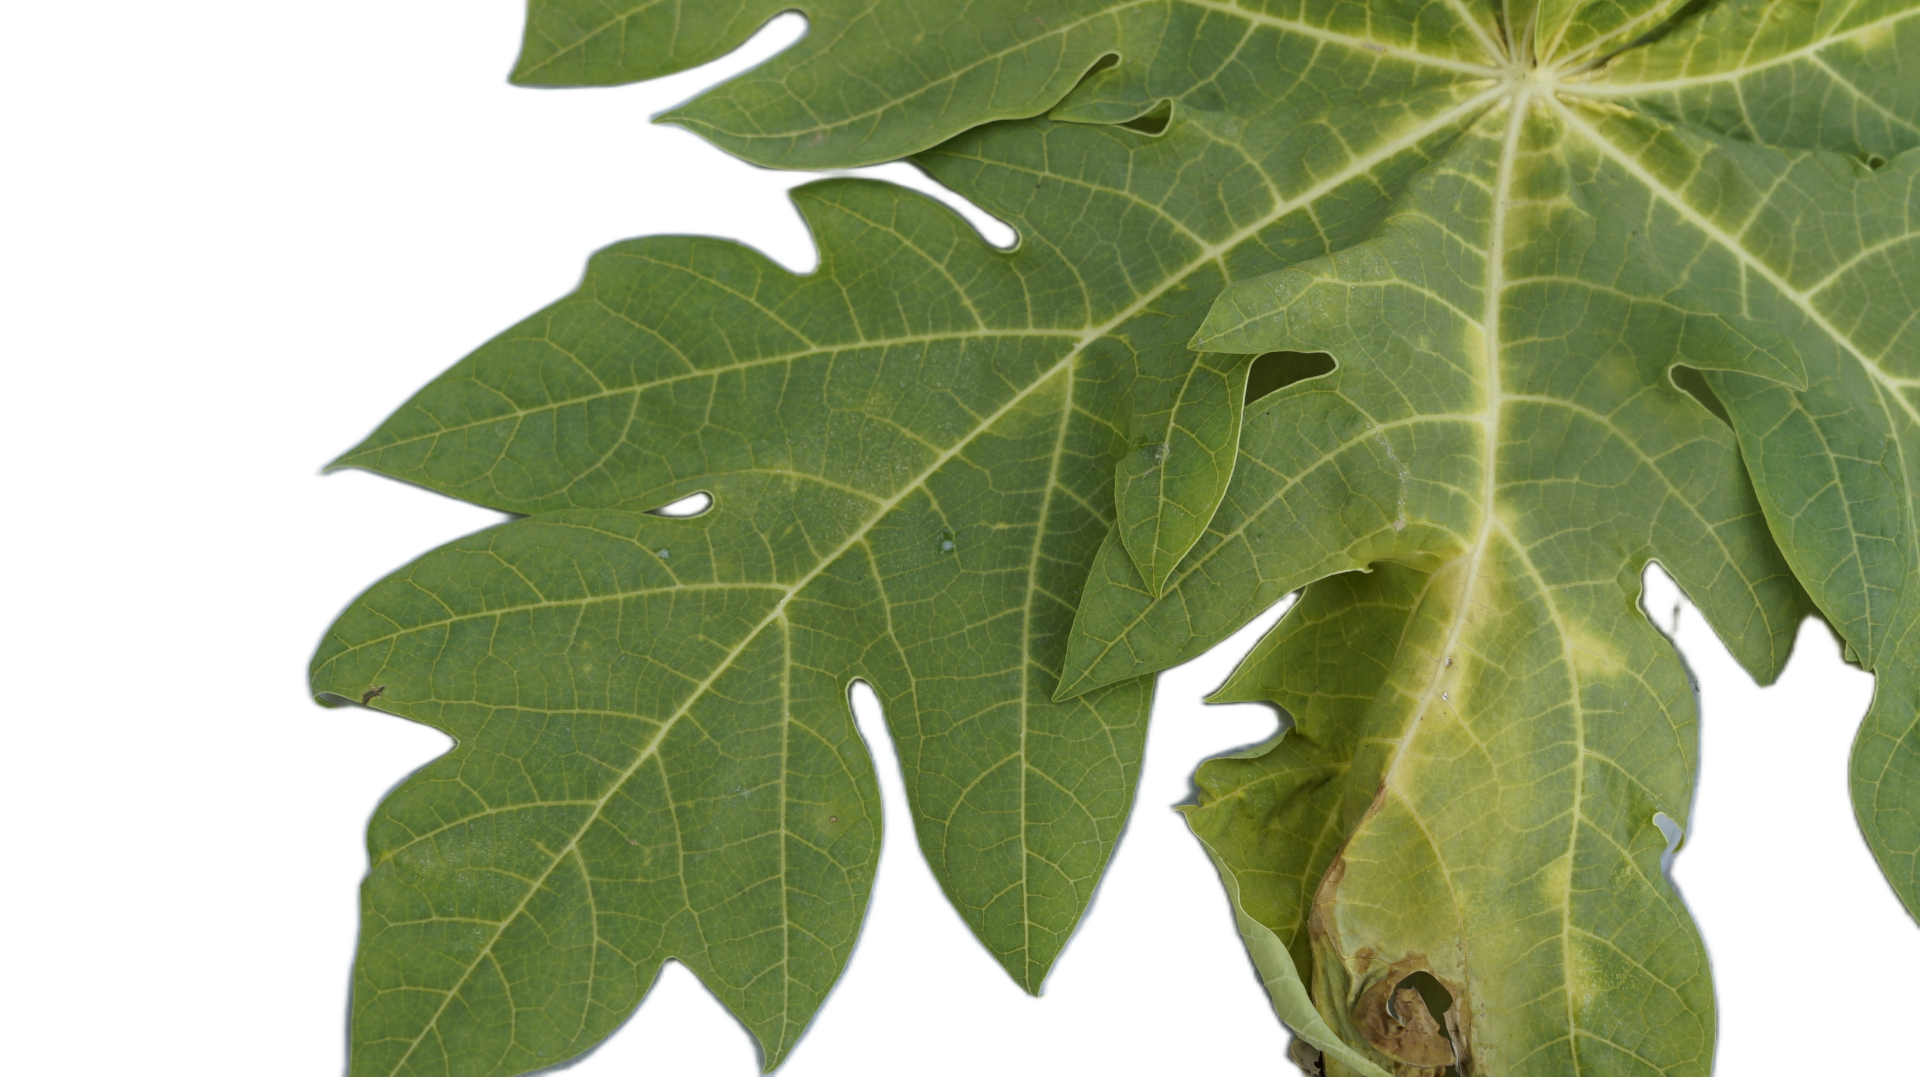
Crop: Papaya
Label: Bacterial_Blight